Bill Bixby

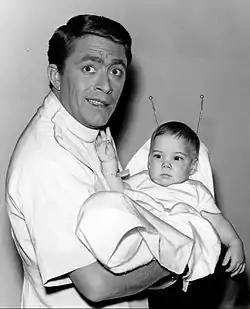
Bixby as Tim O'Hara in "My Favorite Martian", when an accident turns Uncle Martin back into a baby (season 2, episode 28)

Bixby took the role of young reporter Tim O'Hara in the 1963 CBS sitcom "My Favorite Martian", in which he co-starred with Ray Walston. The series was hugely popular. By 1966, though, high production costs forced the series to come to an end after 107 episodes. After its cancellation, Bixby starred in four movies: "Ride Beyond Vengeance", "Doctor, You've Got to Be Kidding!", and two of Elvis Presley's movies, "Clambake" and "Speedway". He turned down the role as Marlo Thomas's boyfriend in the successful "That Girl", though he later guest-starred in the show, and starred in two failed pilots.